Albion (Blake)

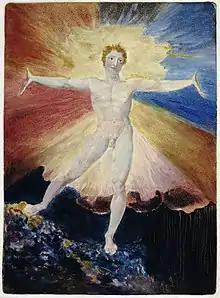
Blake's image of Albion from his "A Large Book of Designs"

In the mythology of William Blake, Albion is the primeval man whose fall and division results in the Four Zoas: Urizen, Tharmas, Luvah/Orc and Urthona/Los. The name derives from the ancient and mythological name of Britain, Albion.